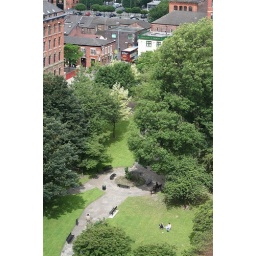
to the bottom of the photo is whitworth street, with sackville street running to the left to the left, crossed by canal street.